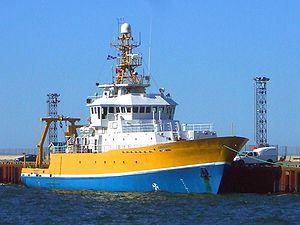
Le navire de recherche Coriolis II à quai à Rimouski, son port d'attache.
Un navire océanographique est un navire utilisé pour la recherche scientifique en mer, et plus particulièrement les domaines de l'océanographie, de la météorologie, des études de courants marins, de la flore et de la faune aquatique, etc. Certains sont spécifiquement destinés à l'origine à être des navires-espions.
Cette page liste des types de bateaux avec un classement par ordre alphabétique. Dans la mesure du possible, les éléments sont illustrés avec une image représentative. Par ailleurs, les bateaux n'ayant pas encore d'article sur l'encyclopédie sont décrits succinctement. Les navires individuels sont classés dans la catégorie Nom de bateau.
Le Coriolis II est un navire de recherche océanographique canadien. Construit pour la garde côtière canadienne par les chantiers navals de la Versatile Pacific Shipyards Ltd. de North Vancouver en 1990-1991, il est lancé en 1991 et utilisé comme navire de patrouille en mer jusqu'en 1997. Il a été vendu en 2001 à un regroupement d'universités québécoises, réunies en consortium sous le nom de REFORMAR, afin d'être converti en navire de recherche océanographique. Depuis 2002, il contribue à la recherche dans l'estuaire et dans le golfe du Saint-Laurent en étant le navire de recherche de l'Institut des sciences de la mer de Rimouski.